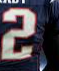
Number: 2